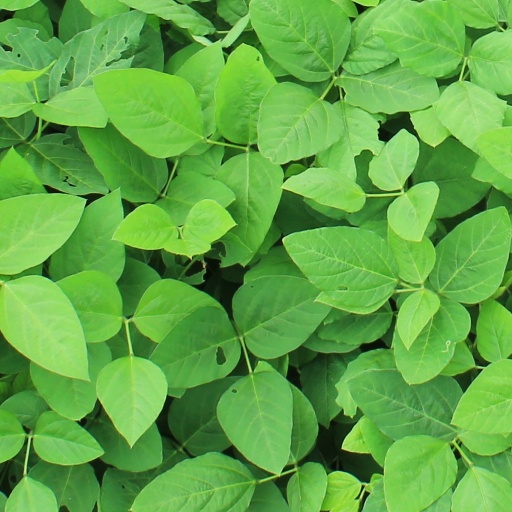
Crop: soybean